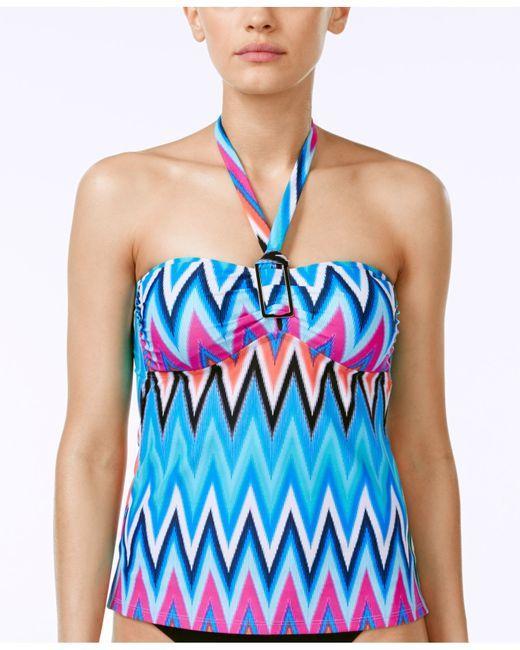
Blaues Neckholder-Top mit buntem Zick-Zack-Design, Sommer- oder Strandkleidung